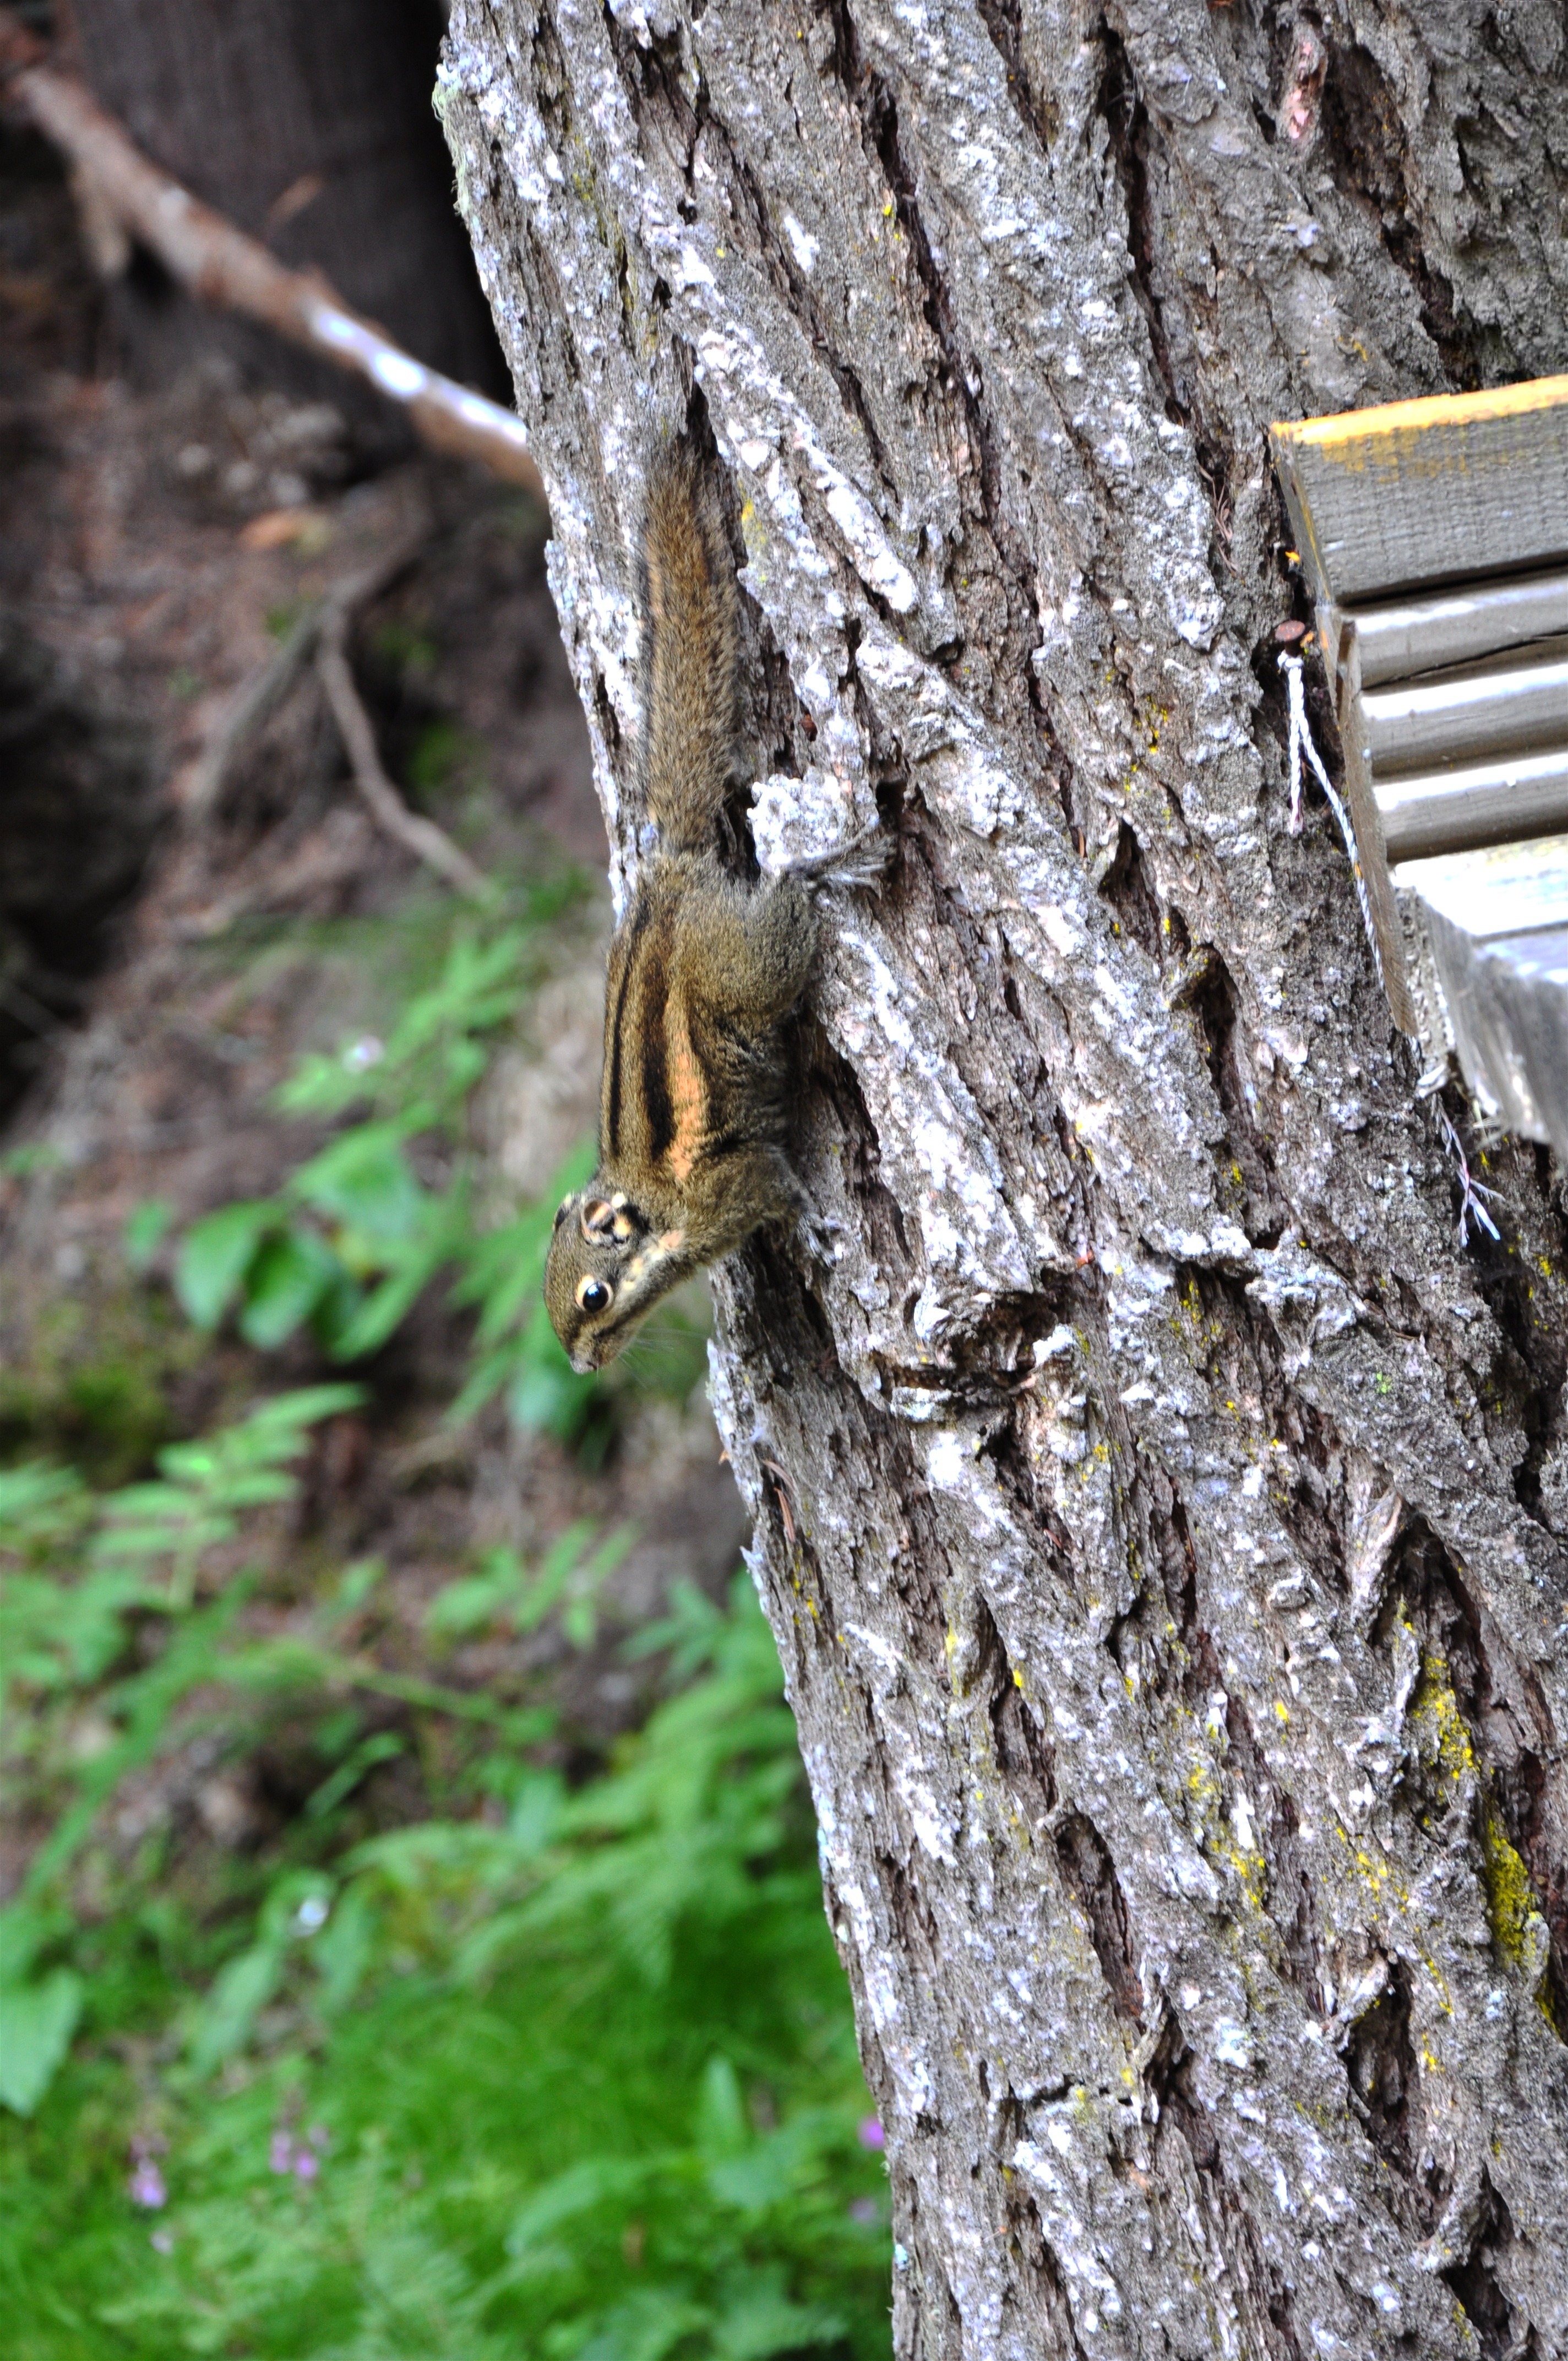
landscape, tree, nature, branch, bird, wood, hiking, leaf, trunk, wildlife, heaven, insect, squirrel, camping, flora, fauna, animals, woodpecker, cultural, features, woody plant